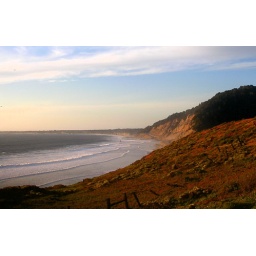
bike tour from San Fransisco to Santa Cruz. Along the coast to get there, over the mountains and through forests to get back.